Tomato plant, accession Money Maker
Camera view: tilt-top (135 deg); turntable rotation: 180 degrees
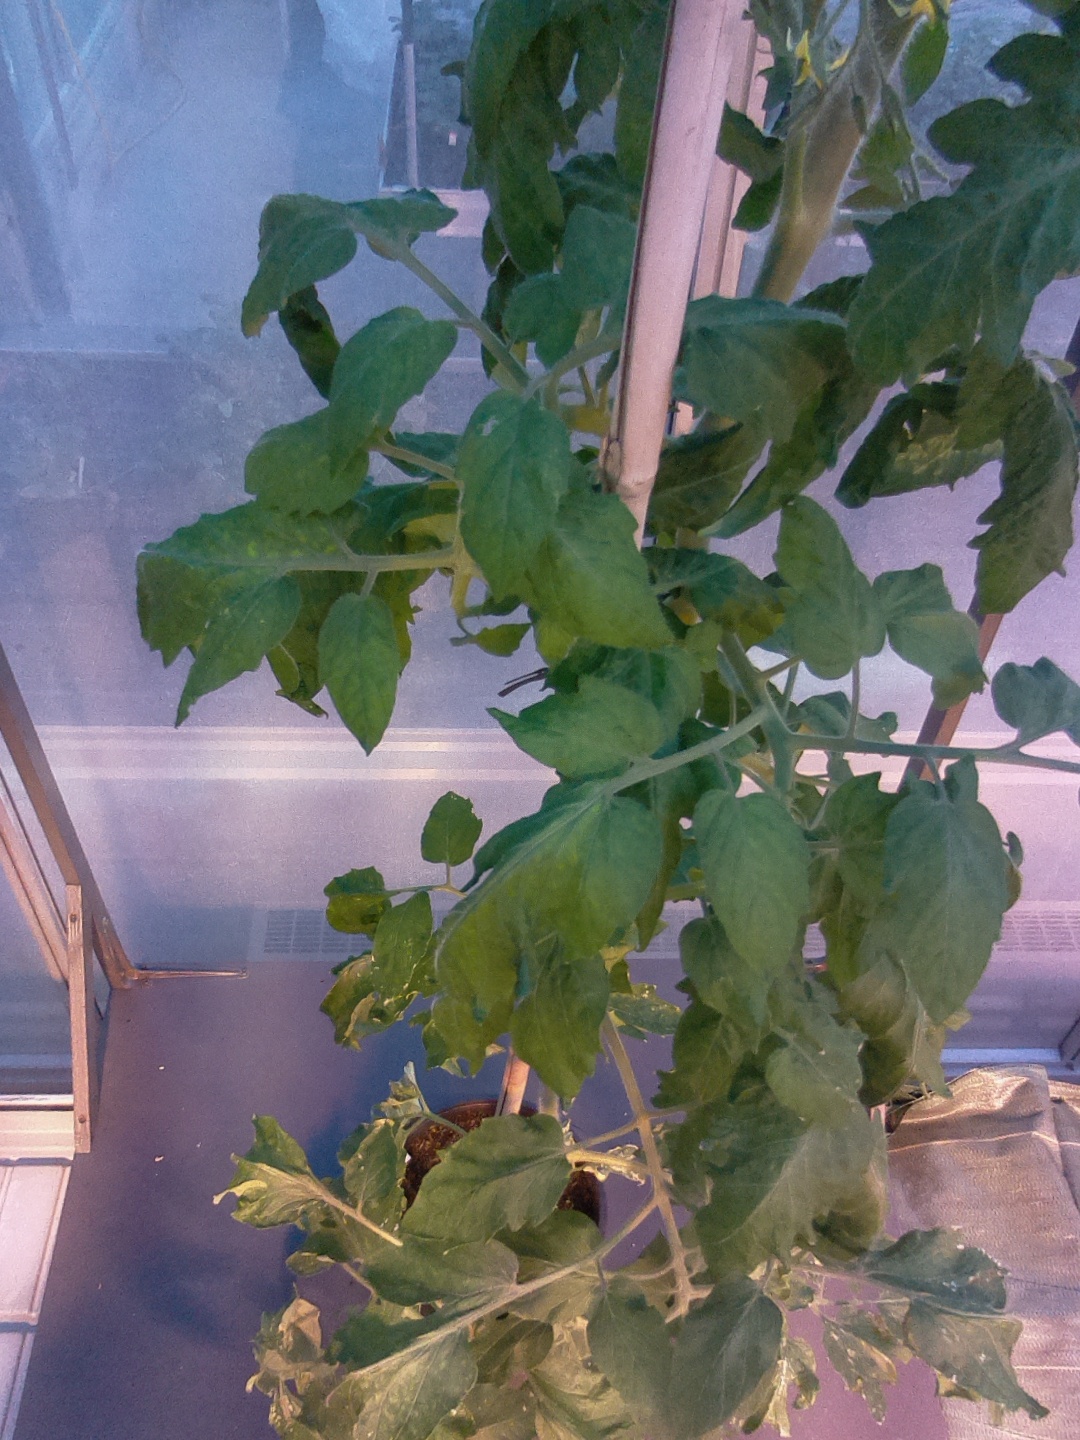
BBCH growth stage 65: Full flowering, 50%-60% of flowers open, first petals falling